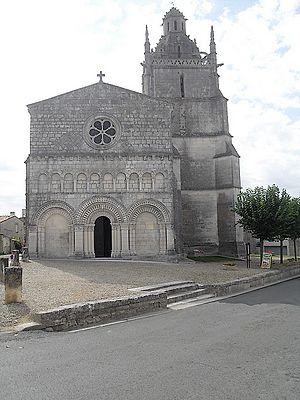
L’église Saint-Fortunat est une église paroissiale située à Saint-Fort-sur-Gironde, dans le département français de la Charente-Maritime et la région Nouvelle-Aquitaine. Elle fait la synthèse de différents courants architecturaux tels que roman saintongeais, gothique flamboyant et renaissance.